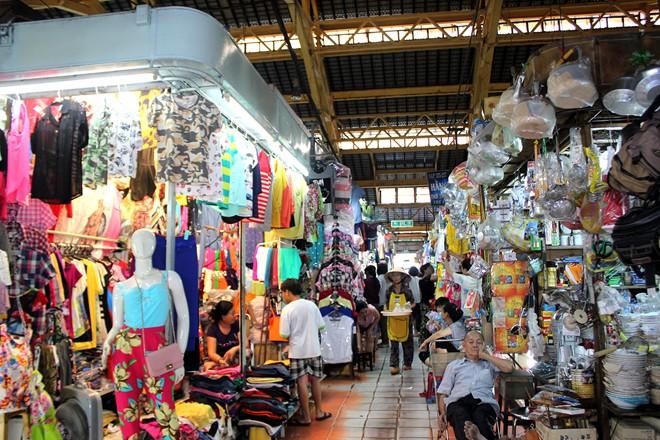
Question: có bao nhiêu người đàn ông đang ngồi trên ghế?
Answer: có một người đàn ông đang ngồi trên ghế